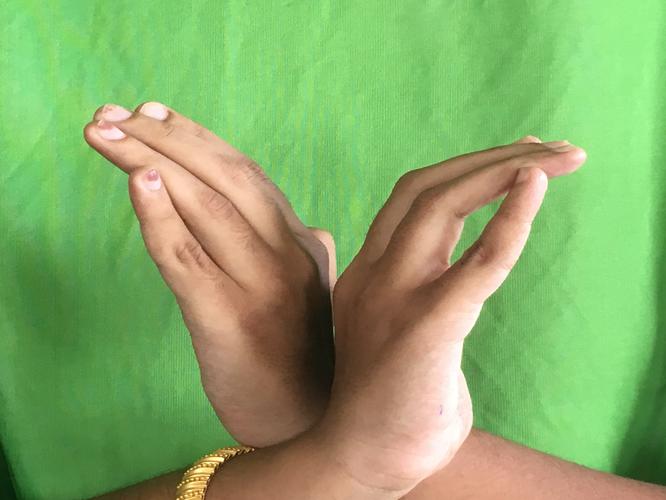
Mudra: Nagabandha
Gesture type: double_hand